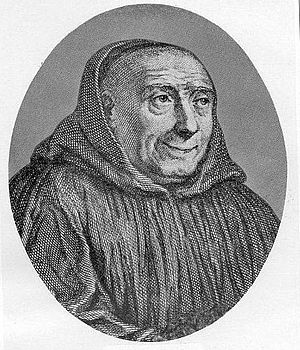
Bernard de Montfaucon
Bernard de Montfaucon var en fransk lærd og palæograf.